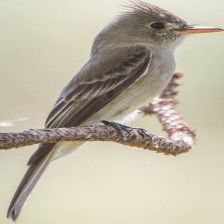
Species: GREATER PEWEE
Scientific name: CONTOPUS PERTINAX